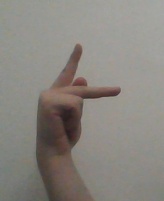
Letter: dha